Little Secrets (2001 film)

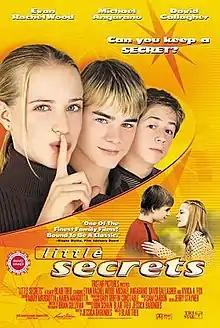
Theatrical release poster

Little Secrets is a 2001 American comedy-drama family film directed by Blair Treu. It was produced by Columbia TriStar Home Entertainment and stars Evan Rachel Wood, Michael Angarano, and David Gallagher. The film follows Emily (played by Wood), a 14-year-old aspiring violinist who runs a secret-keeping booth in her neighborhood, offering the other children advice when they confess their secrets to her. Complicating Emily's life are her soon-to-be-born sibling and the two teenage brothers (Angarano and Gallagher) who move in next door. Emily soon finds herself unraveling under the weight of all the secrets, including one of her own.